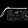
Label: Bag